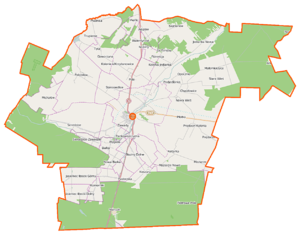
Iłża est une gmina urbaine-rurale ou mixte de la powiat de Radom, dans la Voïvodie de Mazovie, dans le centre-est de la Pologne.